Michigan State Trunkline Highway System

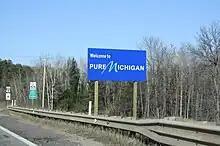
Photograph of the

The letter "M" in the state highway numbers is an integral part of the designation and included on the diamond-shaped reassurance markers posted alongside the highways. The state's highways are referred to using an "M-n" syntax as opposed to "Route n" or "Highway n", which are common elsewhere. This usage dates from 1919, when Michigan's state trunklines were first signed along the roadways, and continues to this day in official and unofficial contexts. Michigan is one of only two states following this syntax, the other one being Kansas.